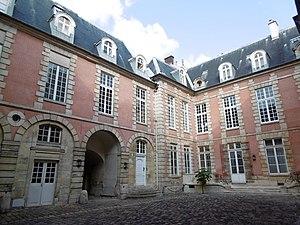
Hôtel Mégret de Sérilly 5